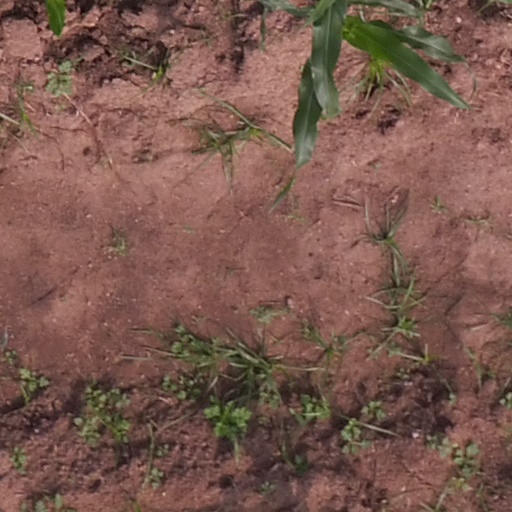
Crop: maize; corn